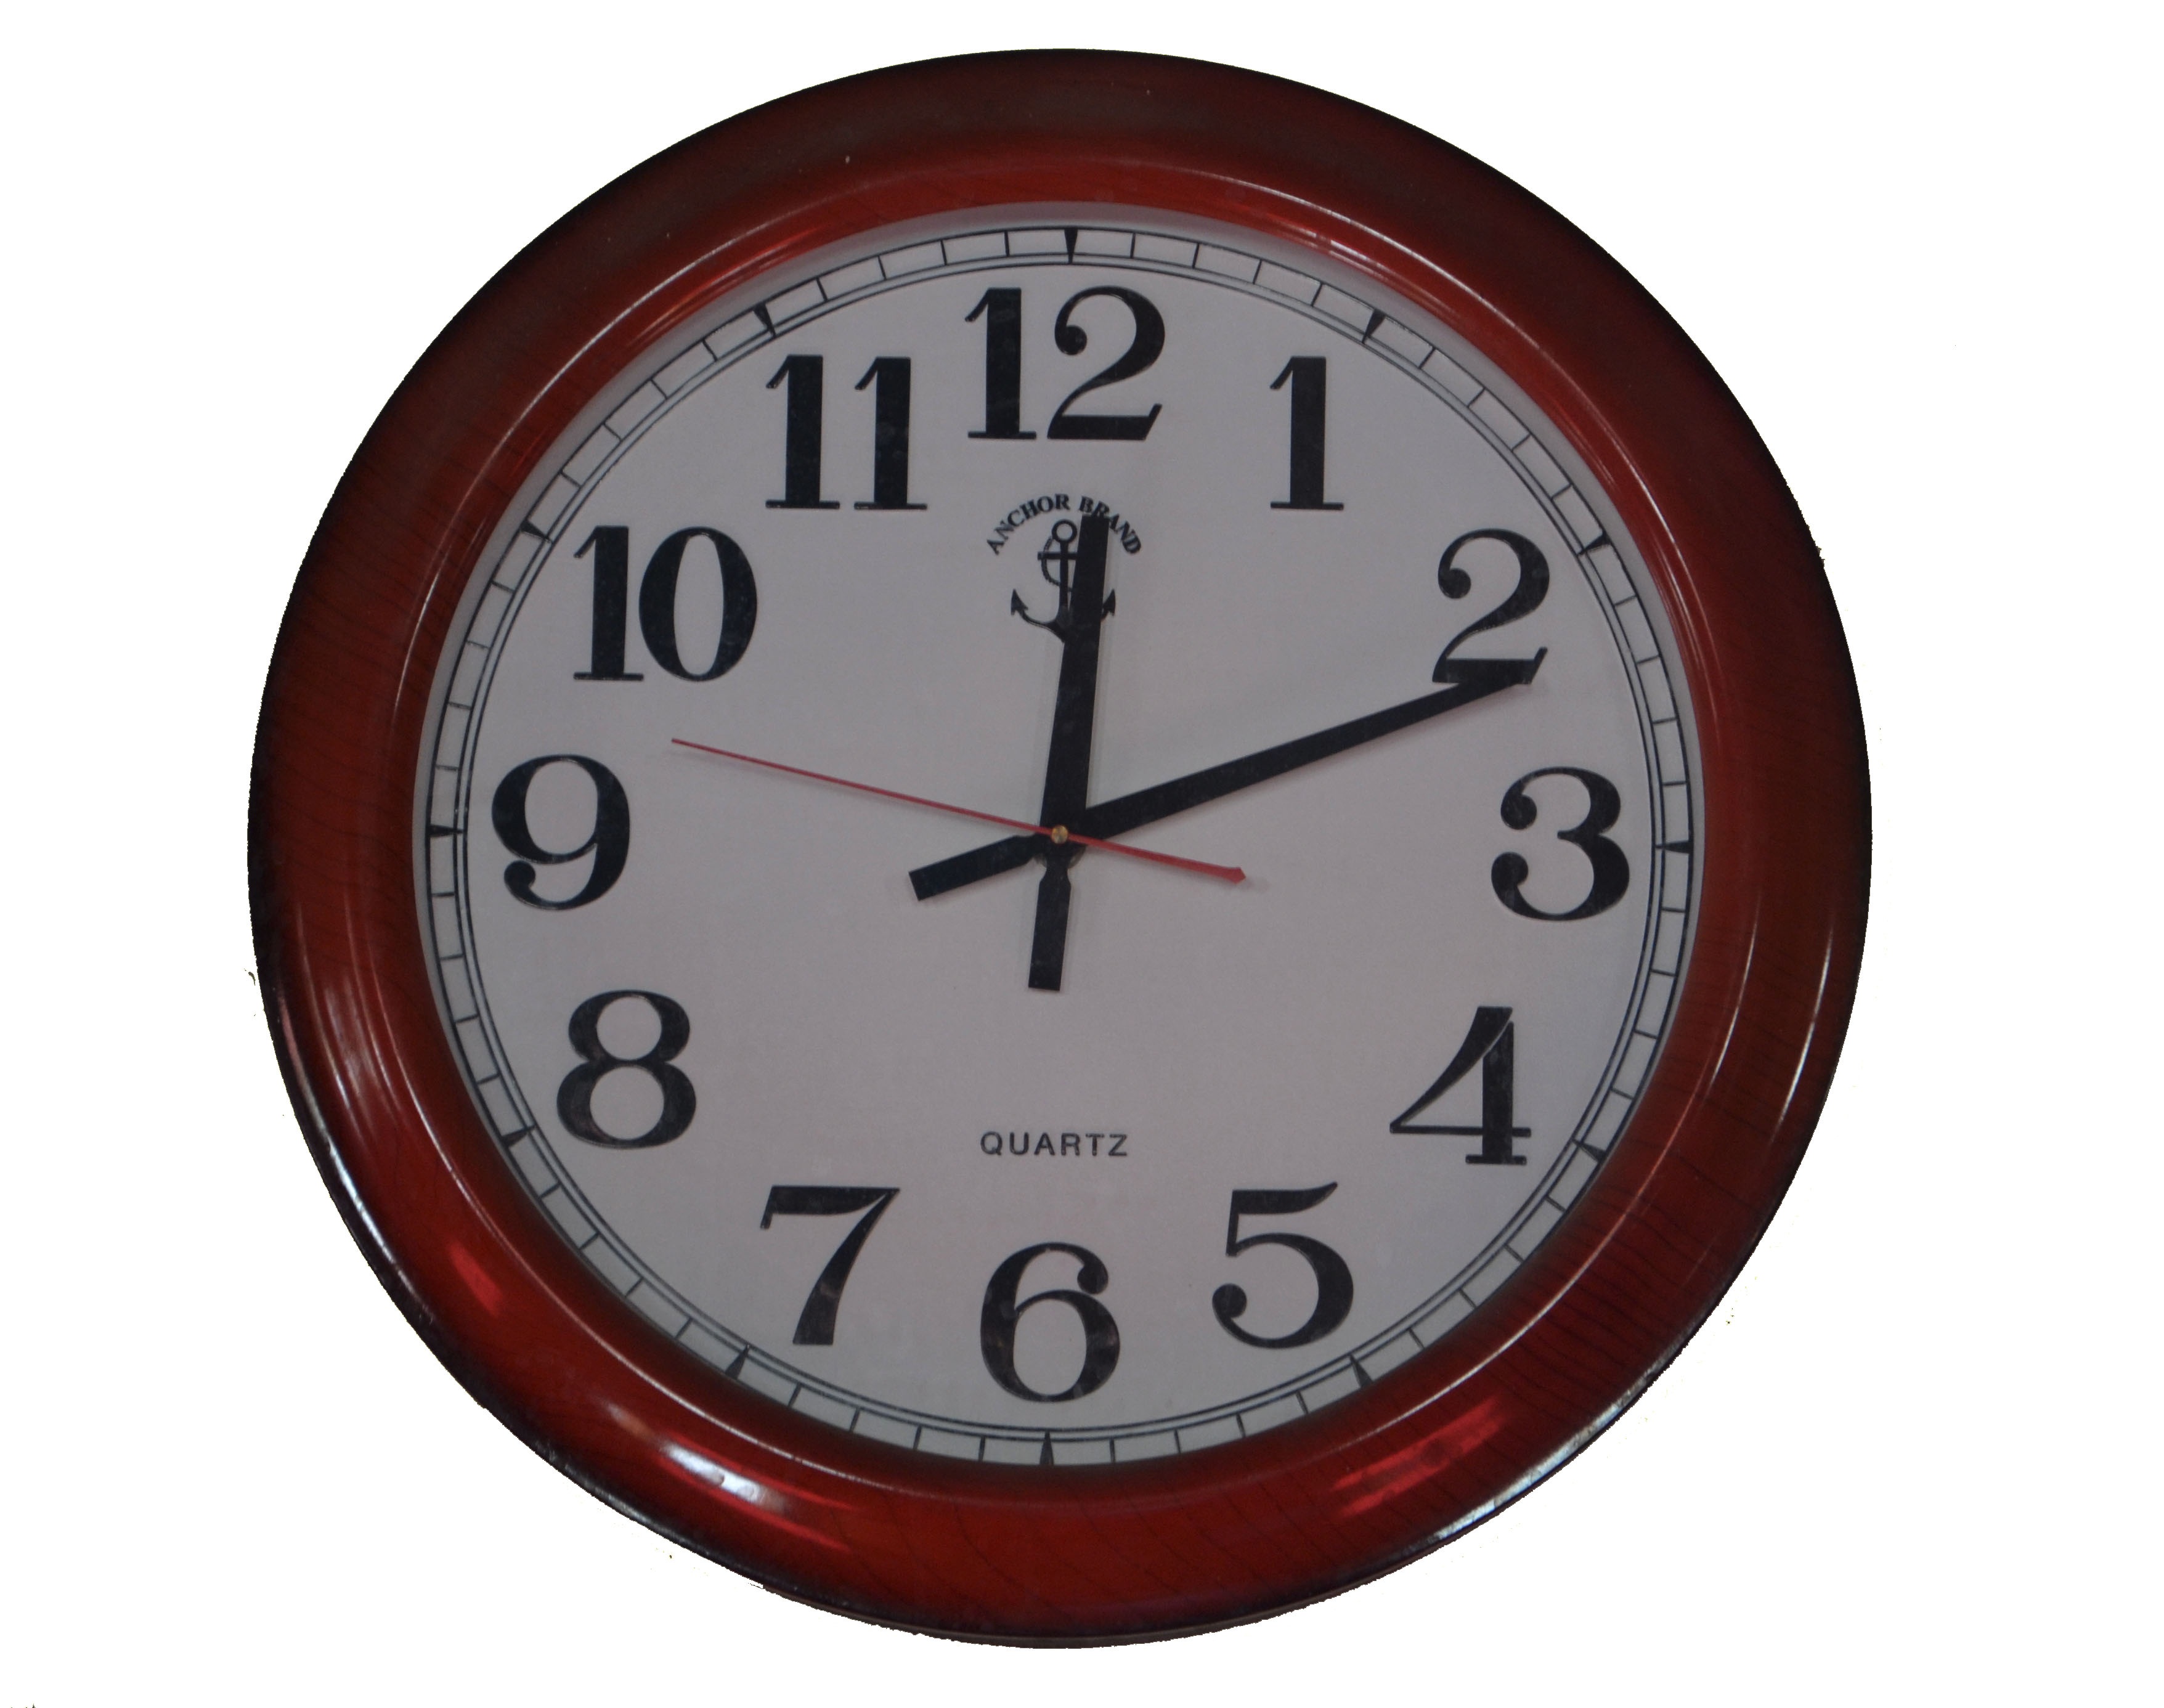
watch, work, hand, retro, round, clock, time, number, hour, alarm clock, alarm, symbol, office, business, furniture, decor, minute, dial, circle, clock face, face, arrow, design, now, day, icon, information, shape, twelve, countdown, second, time clock, deadline, home accessories